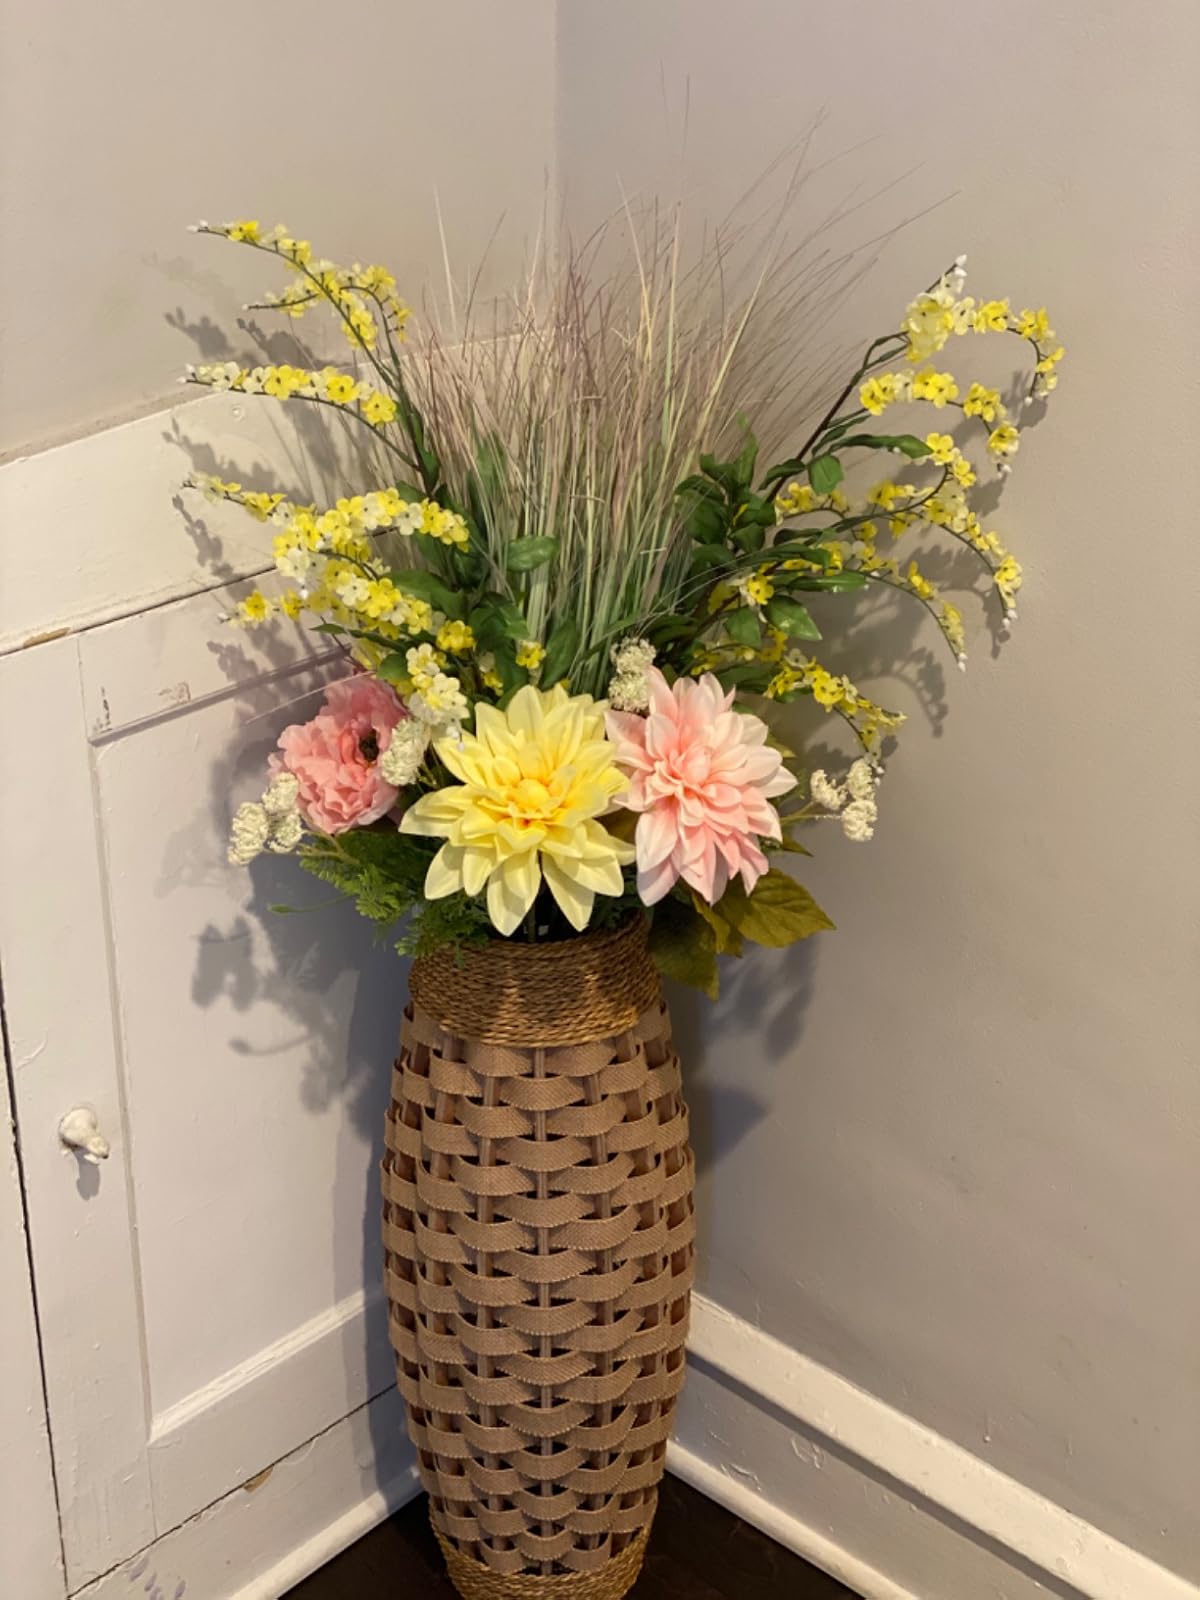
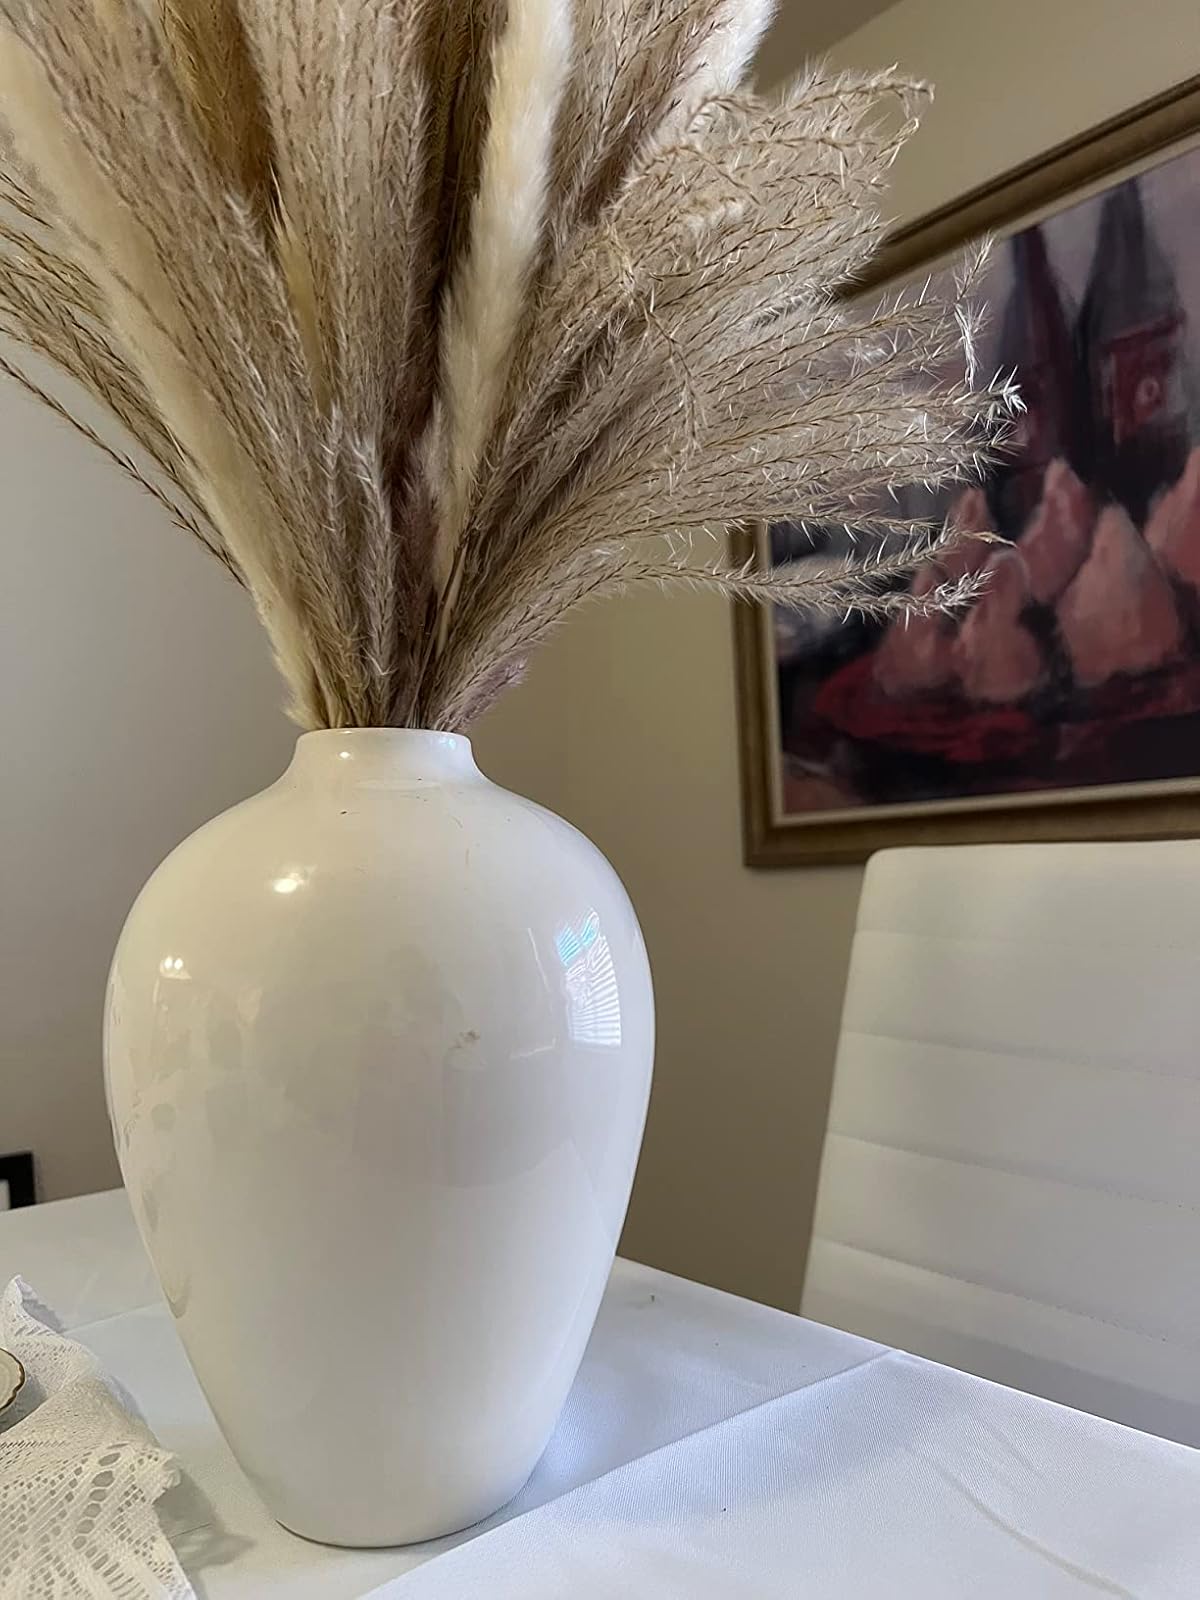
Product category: vase
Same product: no